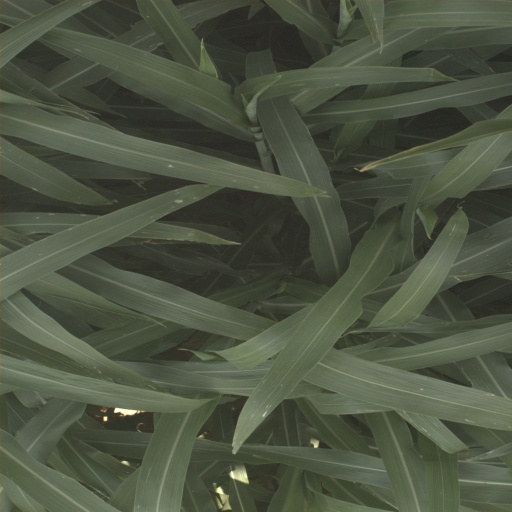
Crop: sorghum